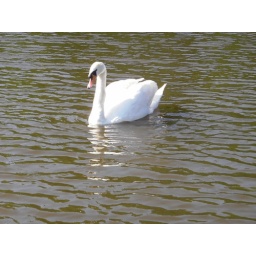
This swan stands guard over the nest and attacks boats as they leave the marina.